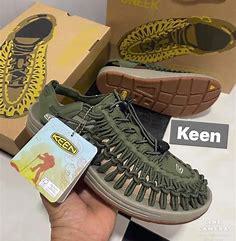
Brand: Keen
Model: 100